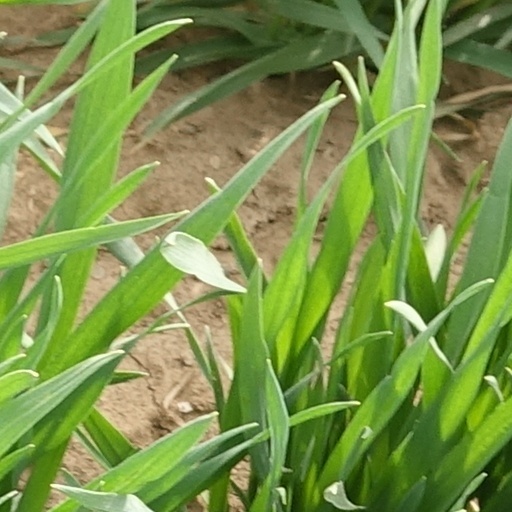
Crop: wheat